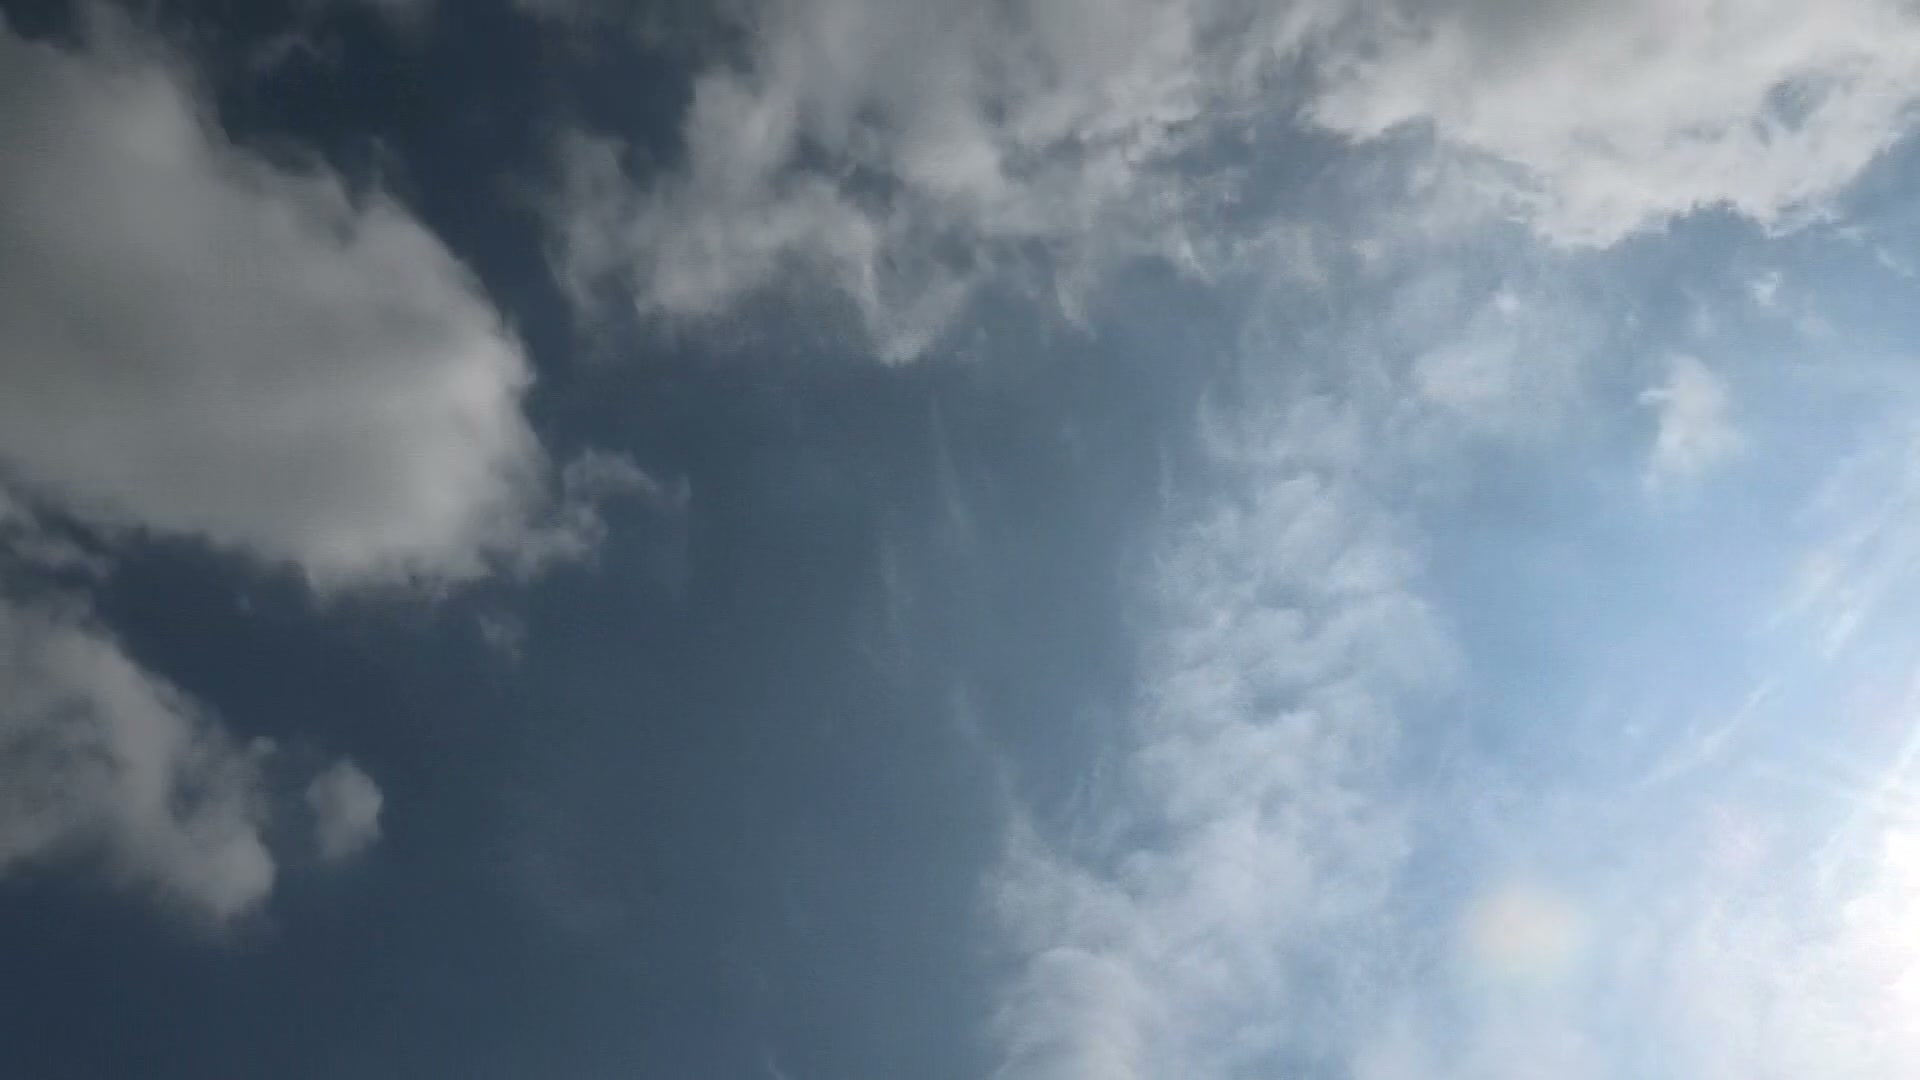
Cloud type: Cumulus